Aeroamerica

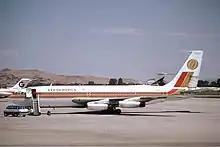
Boeing 720 in 1981

Aeroamerica, Inc. was founded as an uncertificated carrier. It was headquartered at Seattle Boeing Field, Washington. In 1975 the airline established an overseas base at Tegel Airport in what used to be West Berlin prior to German reunification. Berlin Tegel was the main operating base from 1975 until 1979. Aeroamerica ceased operations in 1982.